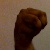
The image shows a hand gesture representing the letter 'M' in Indian Sign Language.